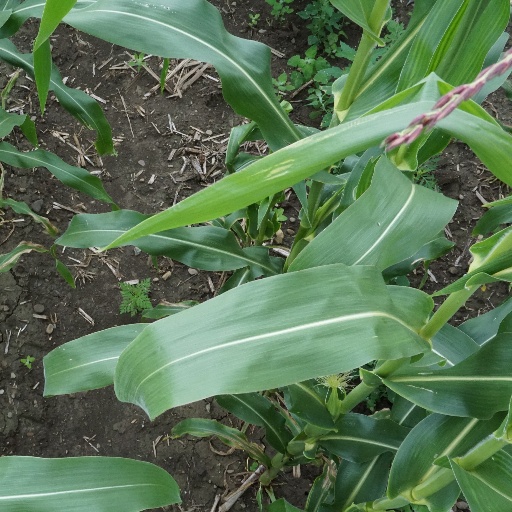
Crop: maize; corn